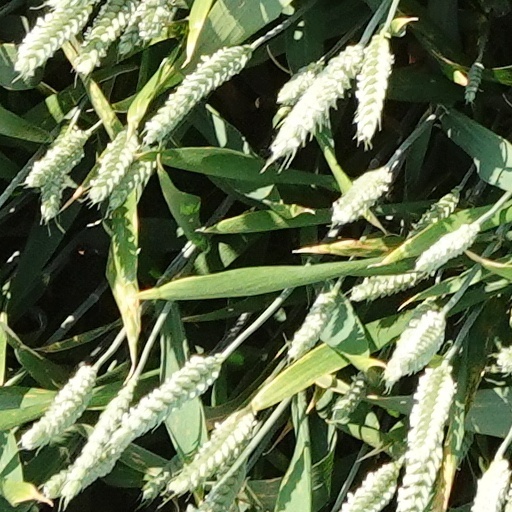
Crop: wheat